Answer in natural language. Consider the 3D positions of the objects in the scene and not just the 2D positions in the image. Is the centerpoint of  island countertop with black color (marked B) at a higher height than Doorframe (marked C)? Choose between the following options: no or yes
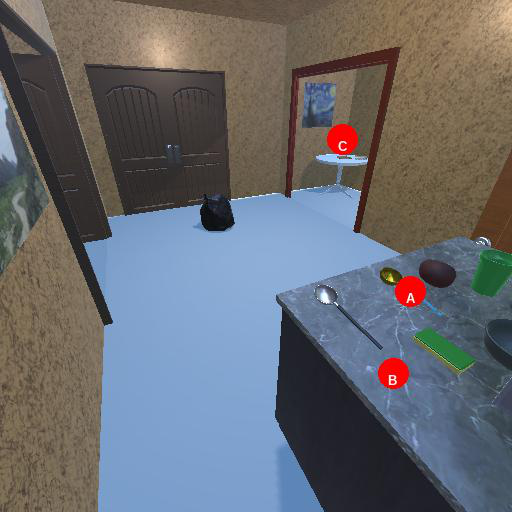
<answer>yes</answer>